Vikings

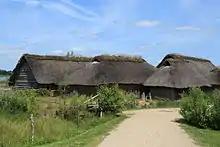
Reconstructed town houses from Haithabu (now in Germany)

Jomsborg was a semi-legendary Viking stronghold at the southern coast of the Baltic Sea (medieval Wendland, modern Pomerania), that existed between the 960s and 1043. Its inhabitants were known as Jomsvikings. Jomsborg's exact location, or its existence, has not yet been established, though it is often maintained that Jomsborg was somewhere on the islands of the Oder estuary.